Pyrgos, Elis

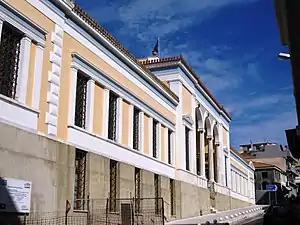

The municipality Pyrgos was formed during the 2011 local government reform by the merger of the following 4 former municipalities, that became municipal units: